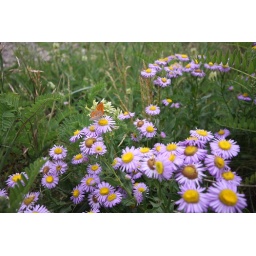
butterfly on flowers in Rocky Mountain nat'l park